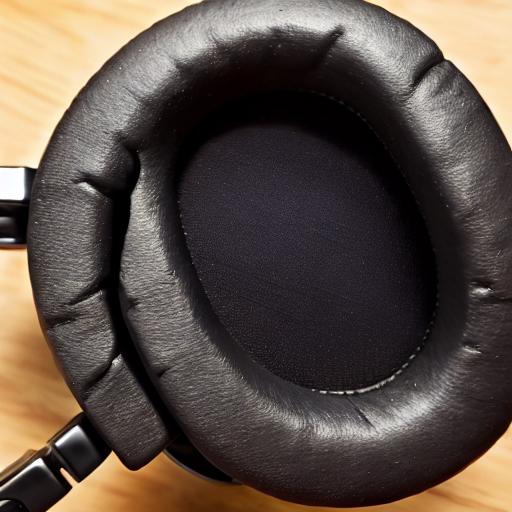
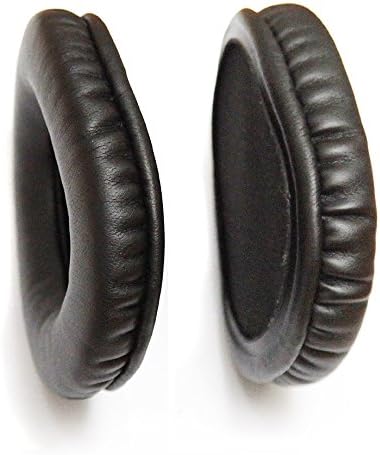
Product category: headphones
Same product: no